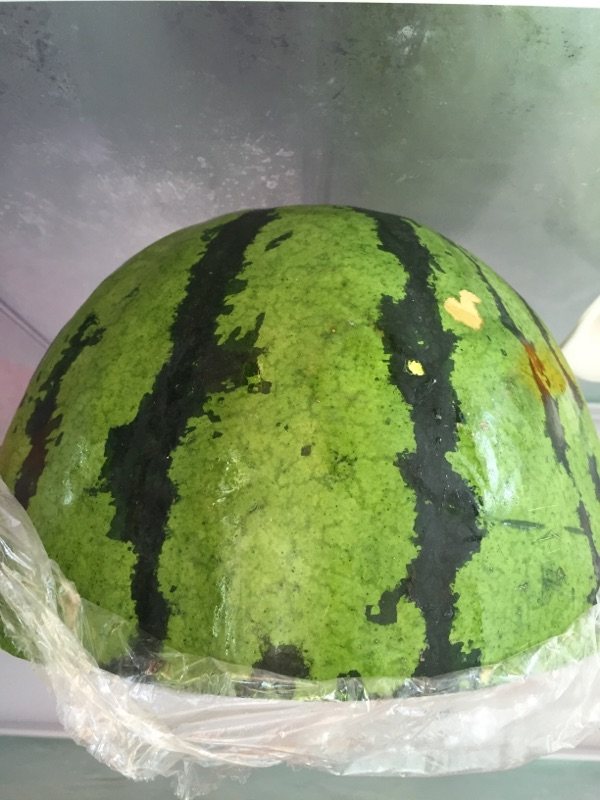
Label: trash